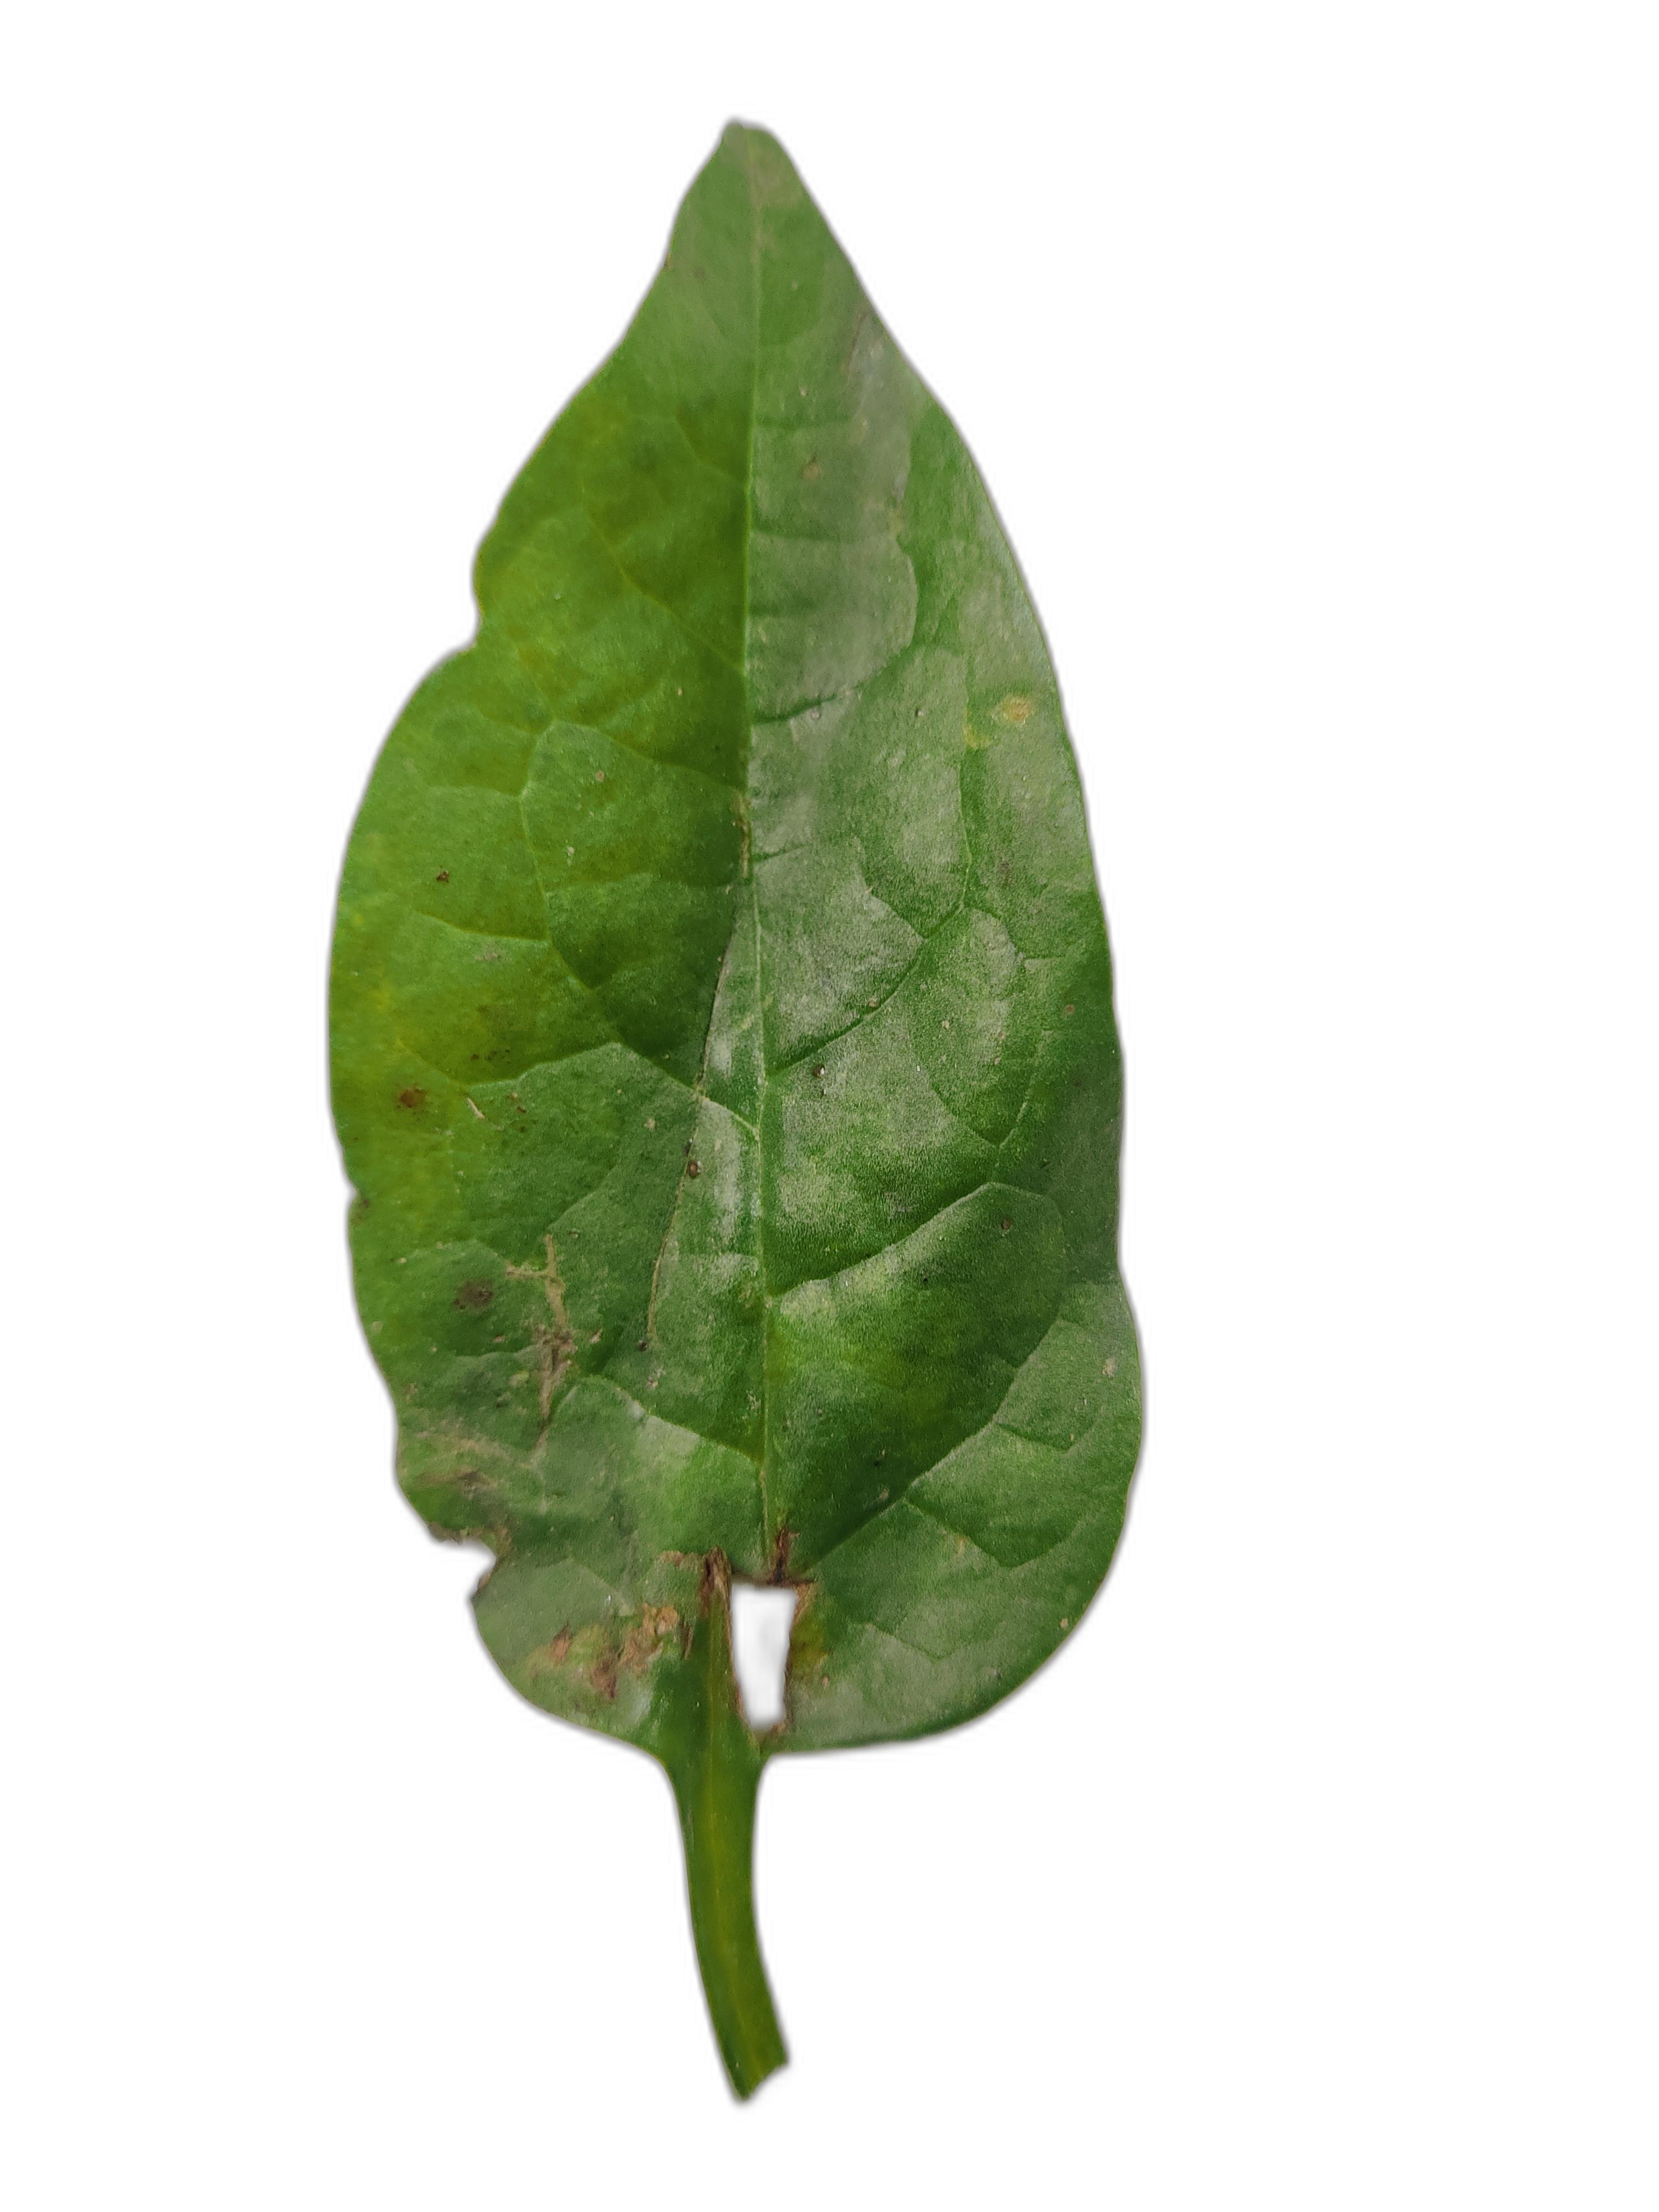
Label: Anthracnose